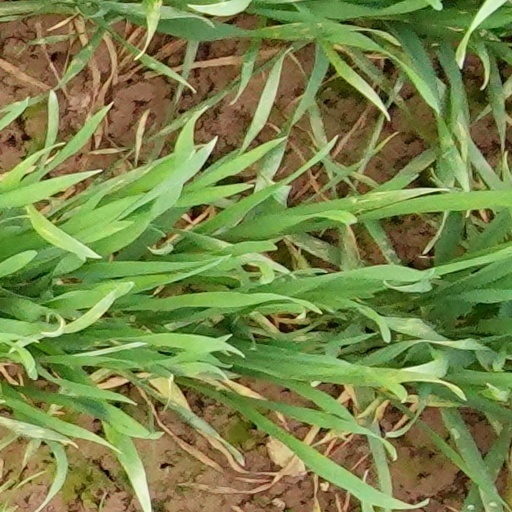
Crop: wheat